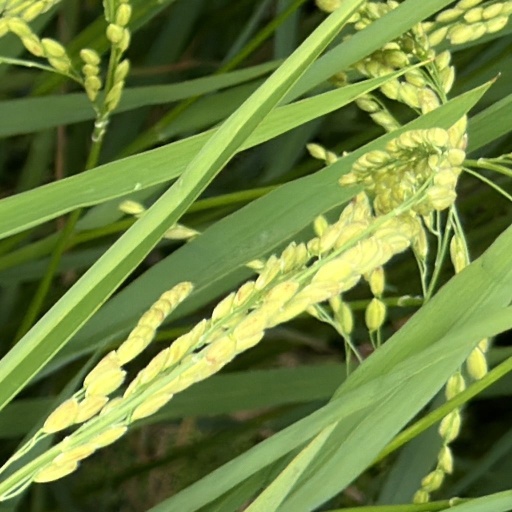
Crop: rice